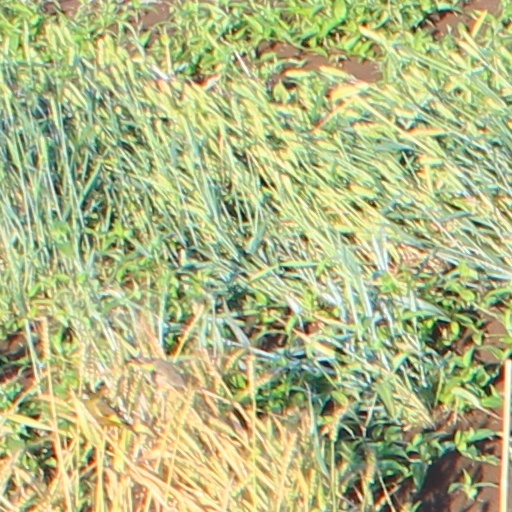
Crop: wheat